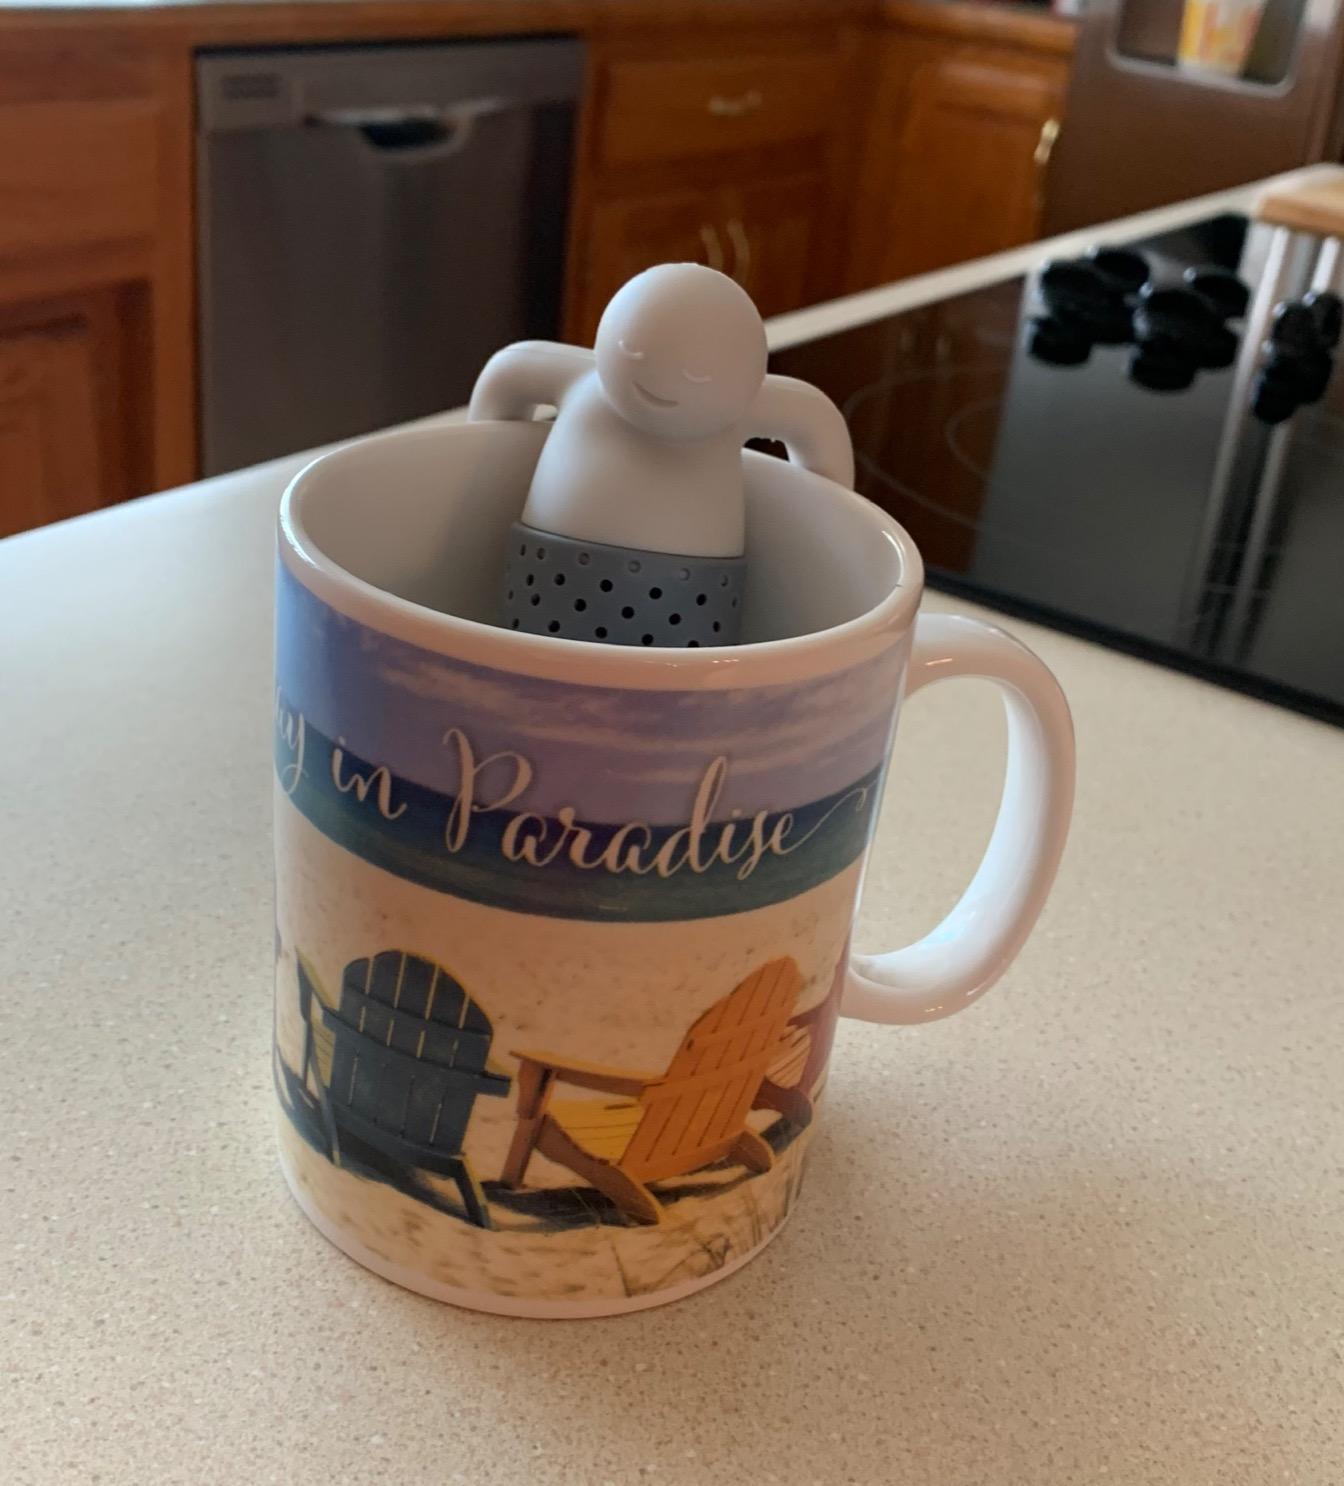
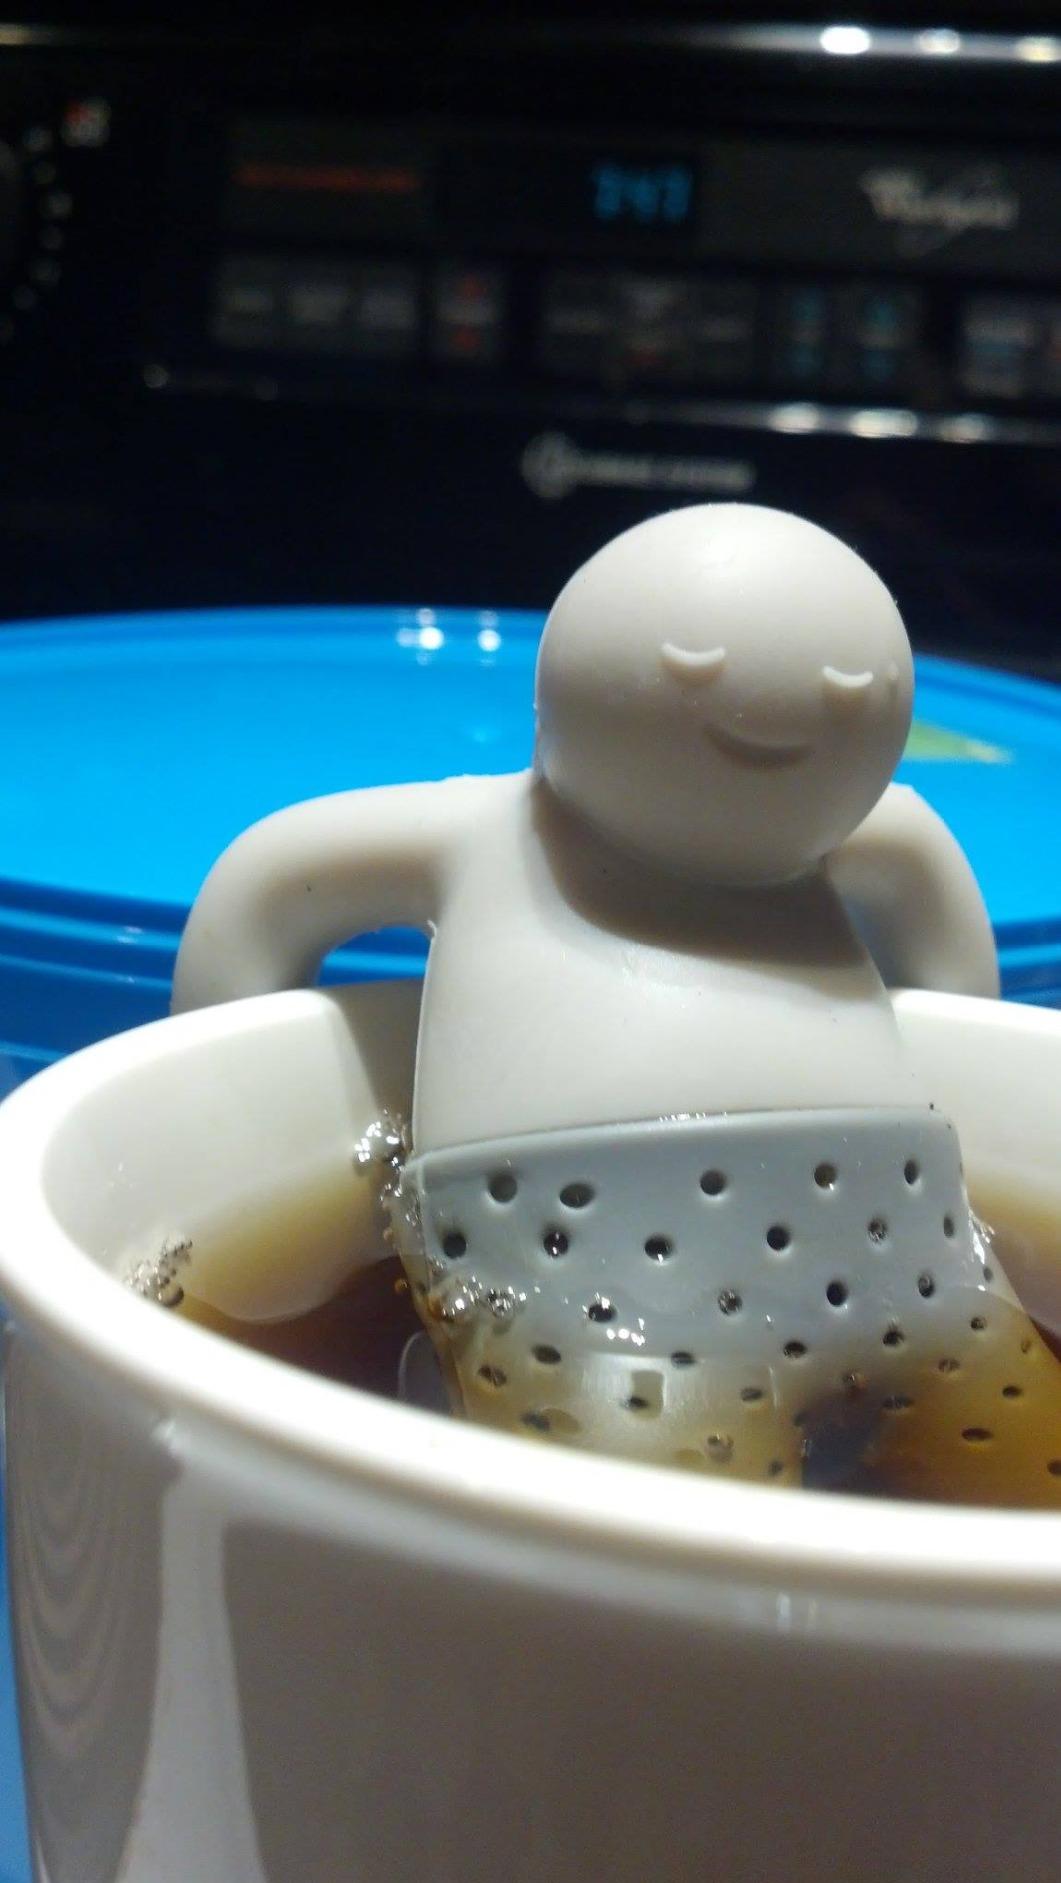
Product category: items_tea
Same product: yes